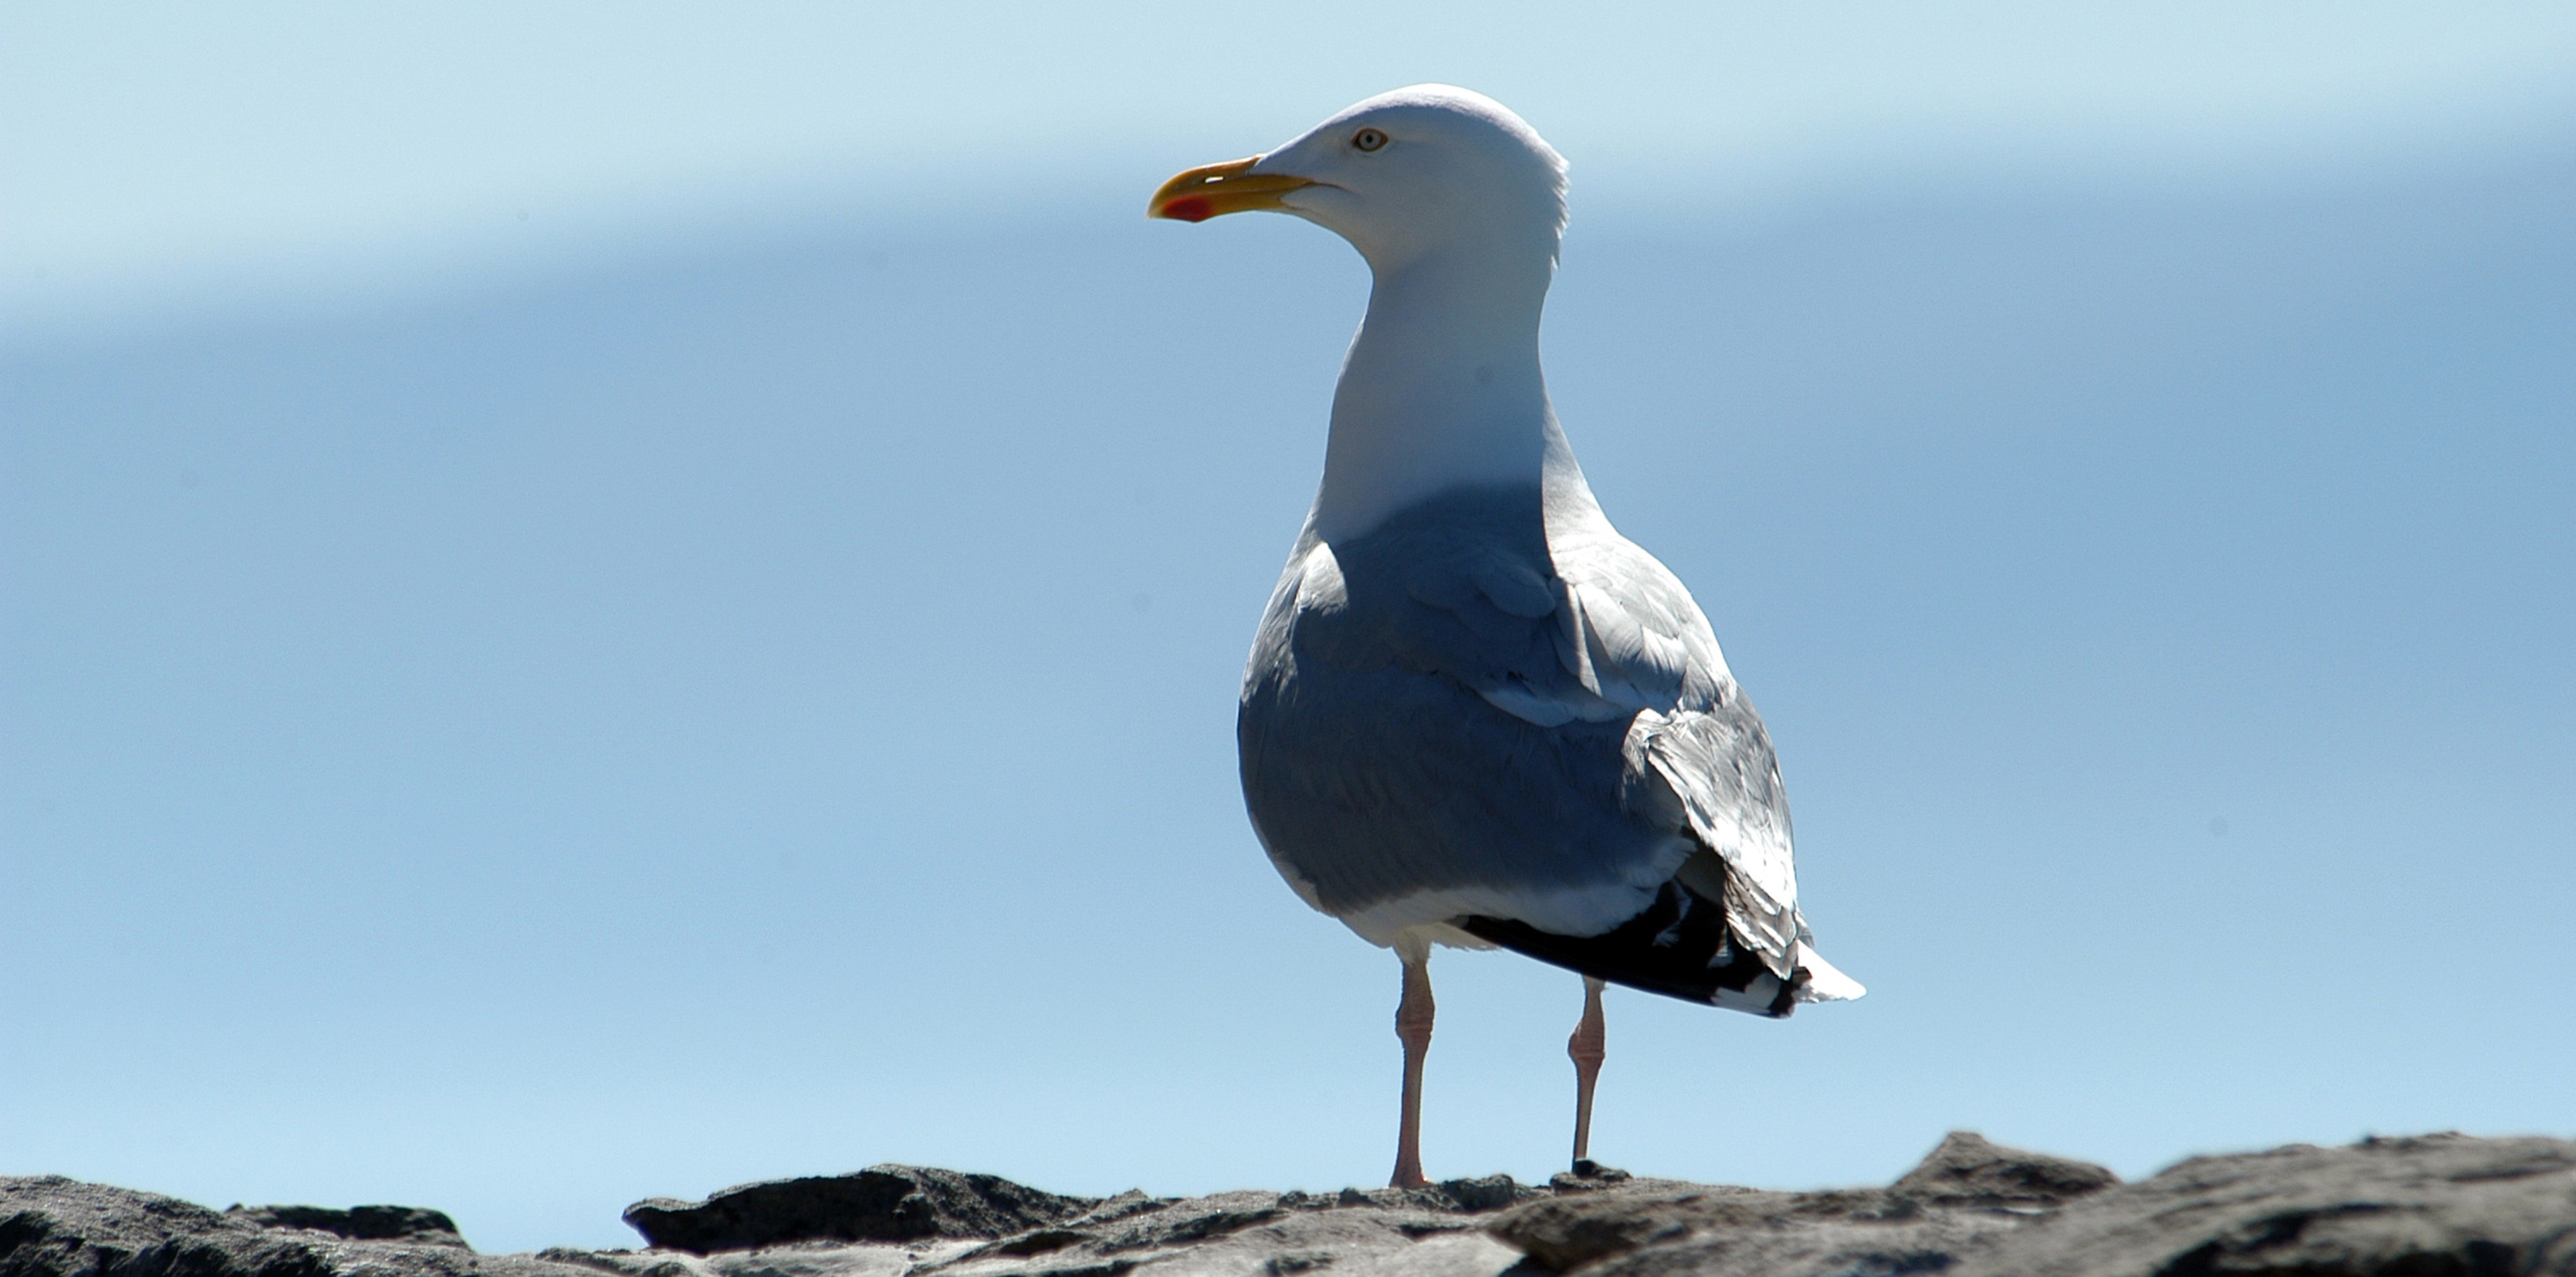
water, bird, seabird, gull, beak, duck, water bird, natural beauty, charadriiformes, european herring gull, great black backed gull, ducks geese and swans